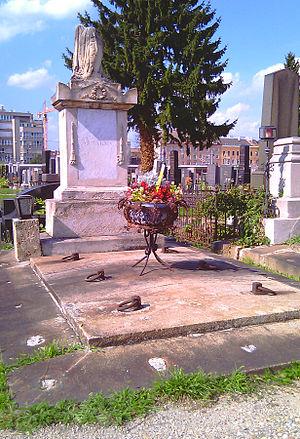
August Aichhorn, né le 27 juillet 1878 à Vienne et mort le 13 octobre 1949 dans la même ville, est un éducateur et psychanalyste autrichien.